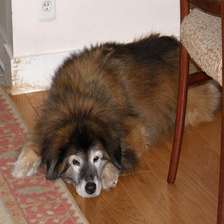
Species: dog
Breed: leonberger